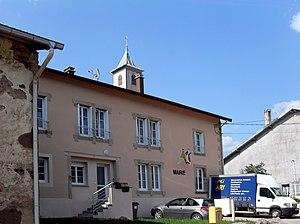
La mairie de Nonzeville
Nonzeville est une commune française située dans le département des Vosges en région Grand Est. Elle est membre de la communauté de communes Bruyères - Vallons des Vosges.